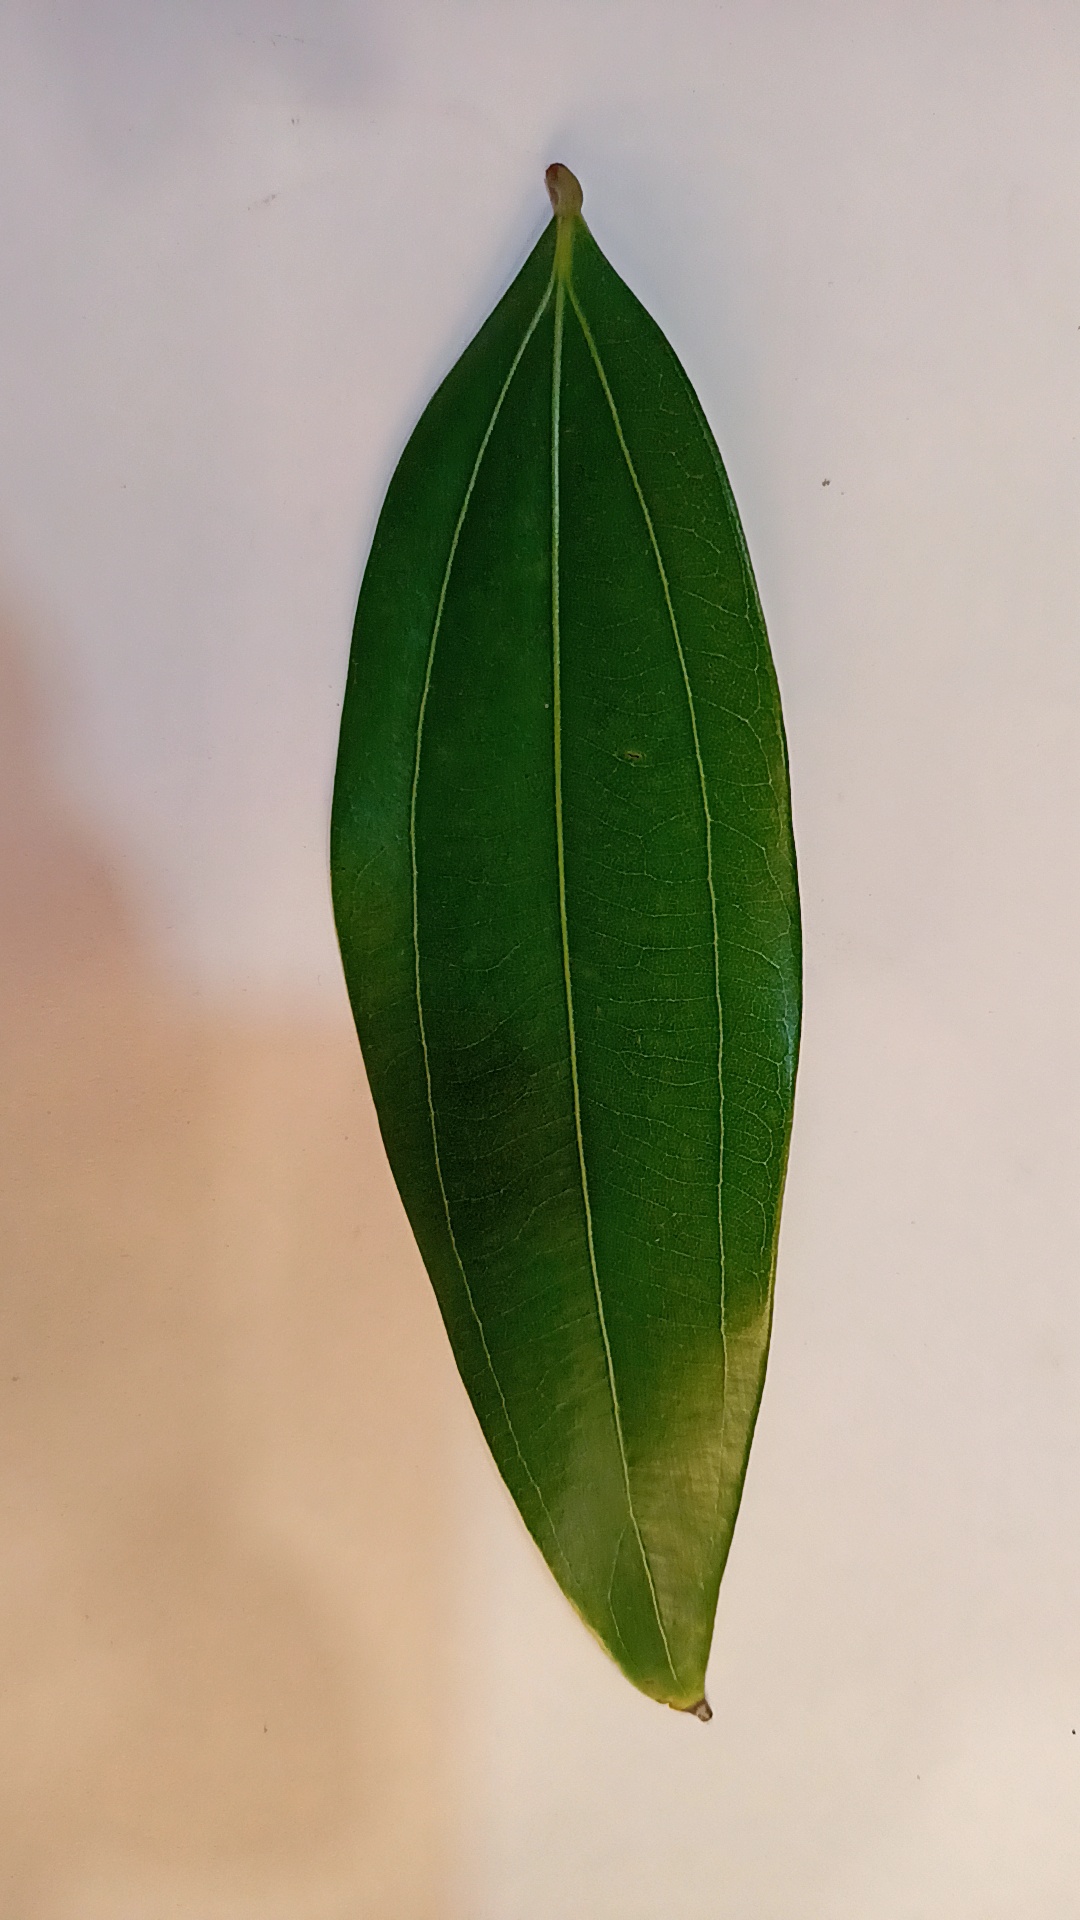
Label: Healthy